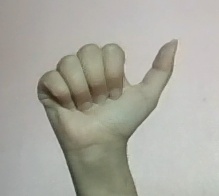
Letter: dhad